Palo Alto, California

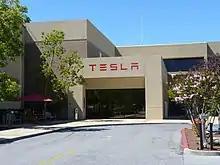
Former Tesla Motors headquarters

Palo Alto was incorporated in 1894. In 1909 a municipal charter created a local government consisting of a fifteen-member city council, with responsibilities for various governmental functions delegated to appointed committees. In 1950, the city adopted a Council–manager government. Several appointed committees continue to advise the city council on specialized issues, such as land-use planning, utilities, and libraries, but these committees no longer have direct authority over City staff. Currently, the city council has seven members.